Boltigen

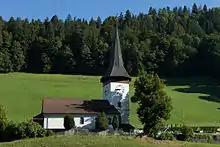
Boltigen village church

The oldest trace of a settlement in the area is the Mesolithic shelter in the "Ranggiloch" cave. A few Bronze Age artifacts have also been found. During the Middle Ages there were forts or castles at Simmenegg, Eichstalden and Laubegg though all three have fallen into ruin. Many of the villages and "Bäuerten" were founded in the Early Middle Ages and grew slowly over the following centuries. The villages and farmlands came under Bernese control partly in 1386 and completely in 1391. When Bern acquired the lands, Adlemsried, Boltigen, Eschi, Schwarzenmatt and Weissenbach were all listed as villages. Until the 15th century, Pfaffenried village (now part of Oberwil im Simmental) was part of Boltigen. In 1502 Littisbach and Unterbächen were transferred from Zweisimmen to the municipality.